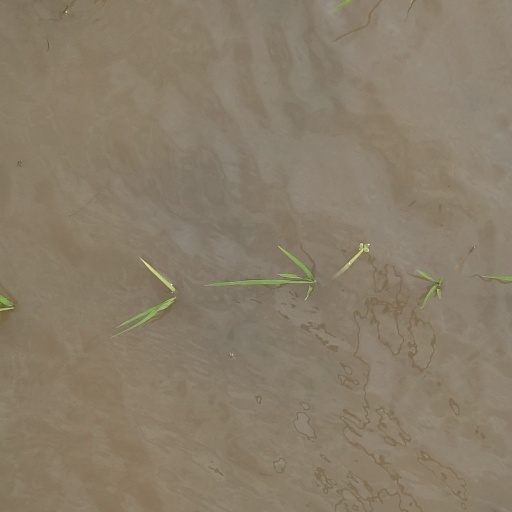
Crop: rice